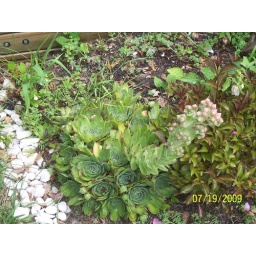
Hens &amp;amp; chickens in flower mode